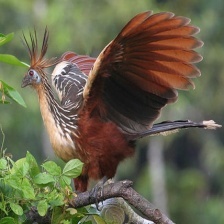
Species: HOATZIN
Scientific name: OPHISTHOCOMUS HOAZIN